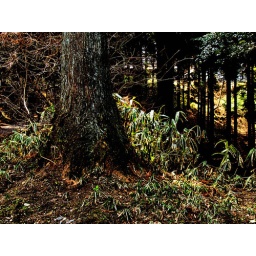
bamboo grass under the tree